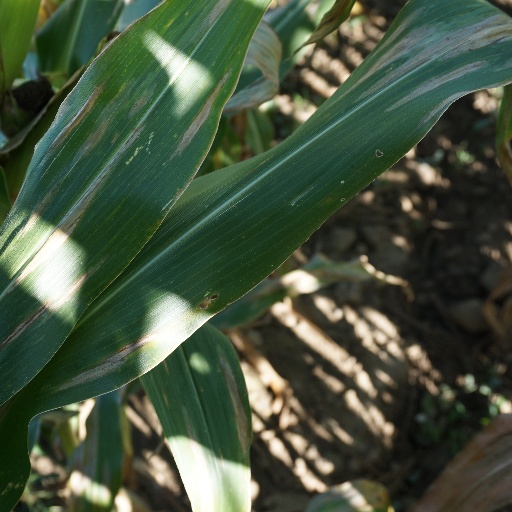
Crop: maize; corn